Dunvant Male Choir

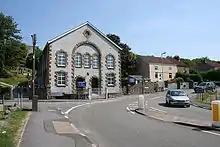
Ebenezer Chapel, Dunvant, where the choir was first established and still rehearses.

As more villagers attended Ebenezer and the great religious revival of the 1890s took hold, David Evans of Three Crosses who had trained under Joseph Parry, was a fine tenor and had won several eisteddfod prizes, started a small male-only group at Ebenezer and also formed Gowerton Male Choir around 1890.